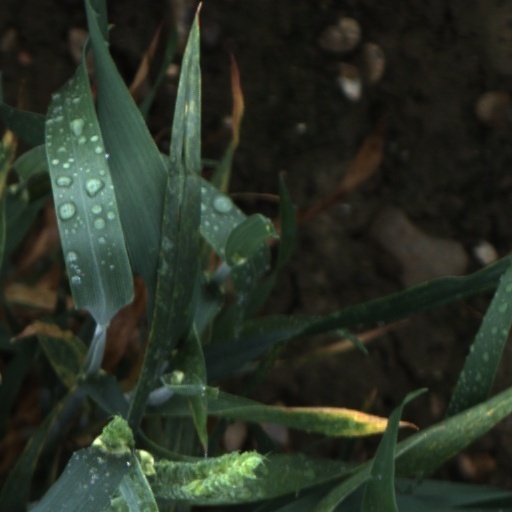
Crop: wheat